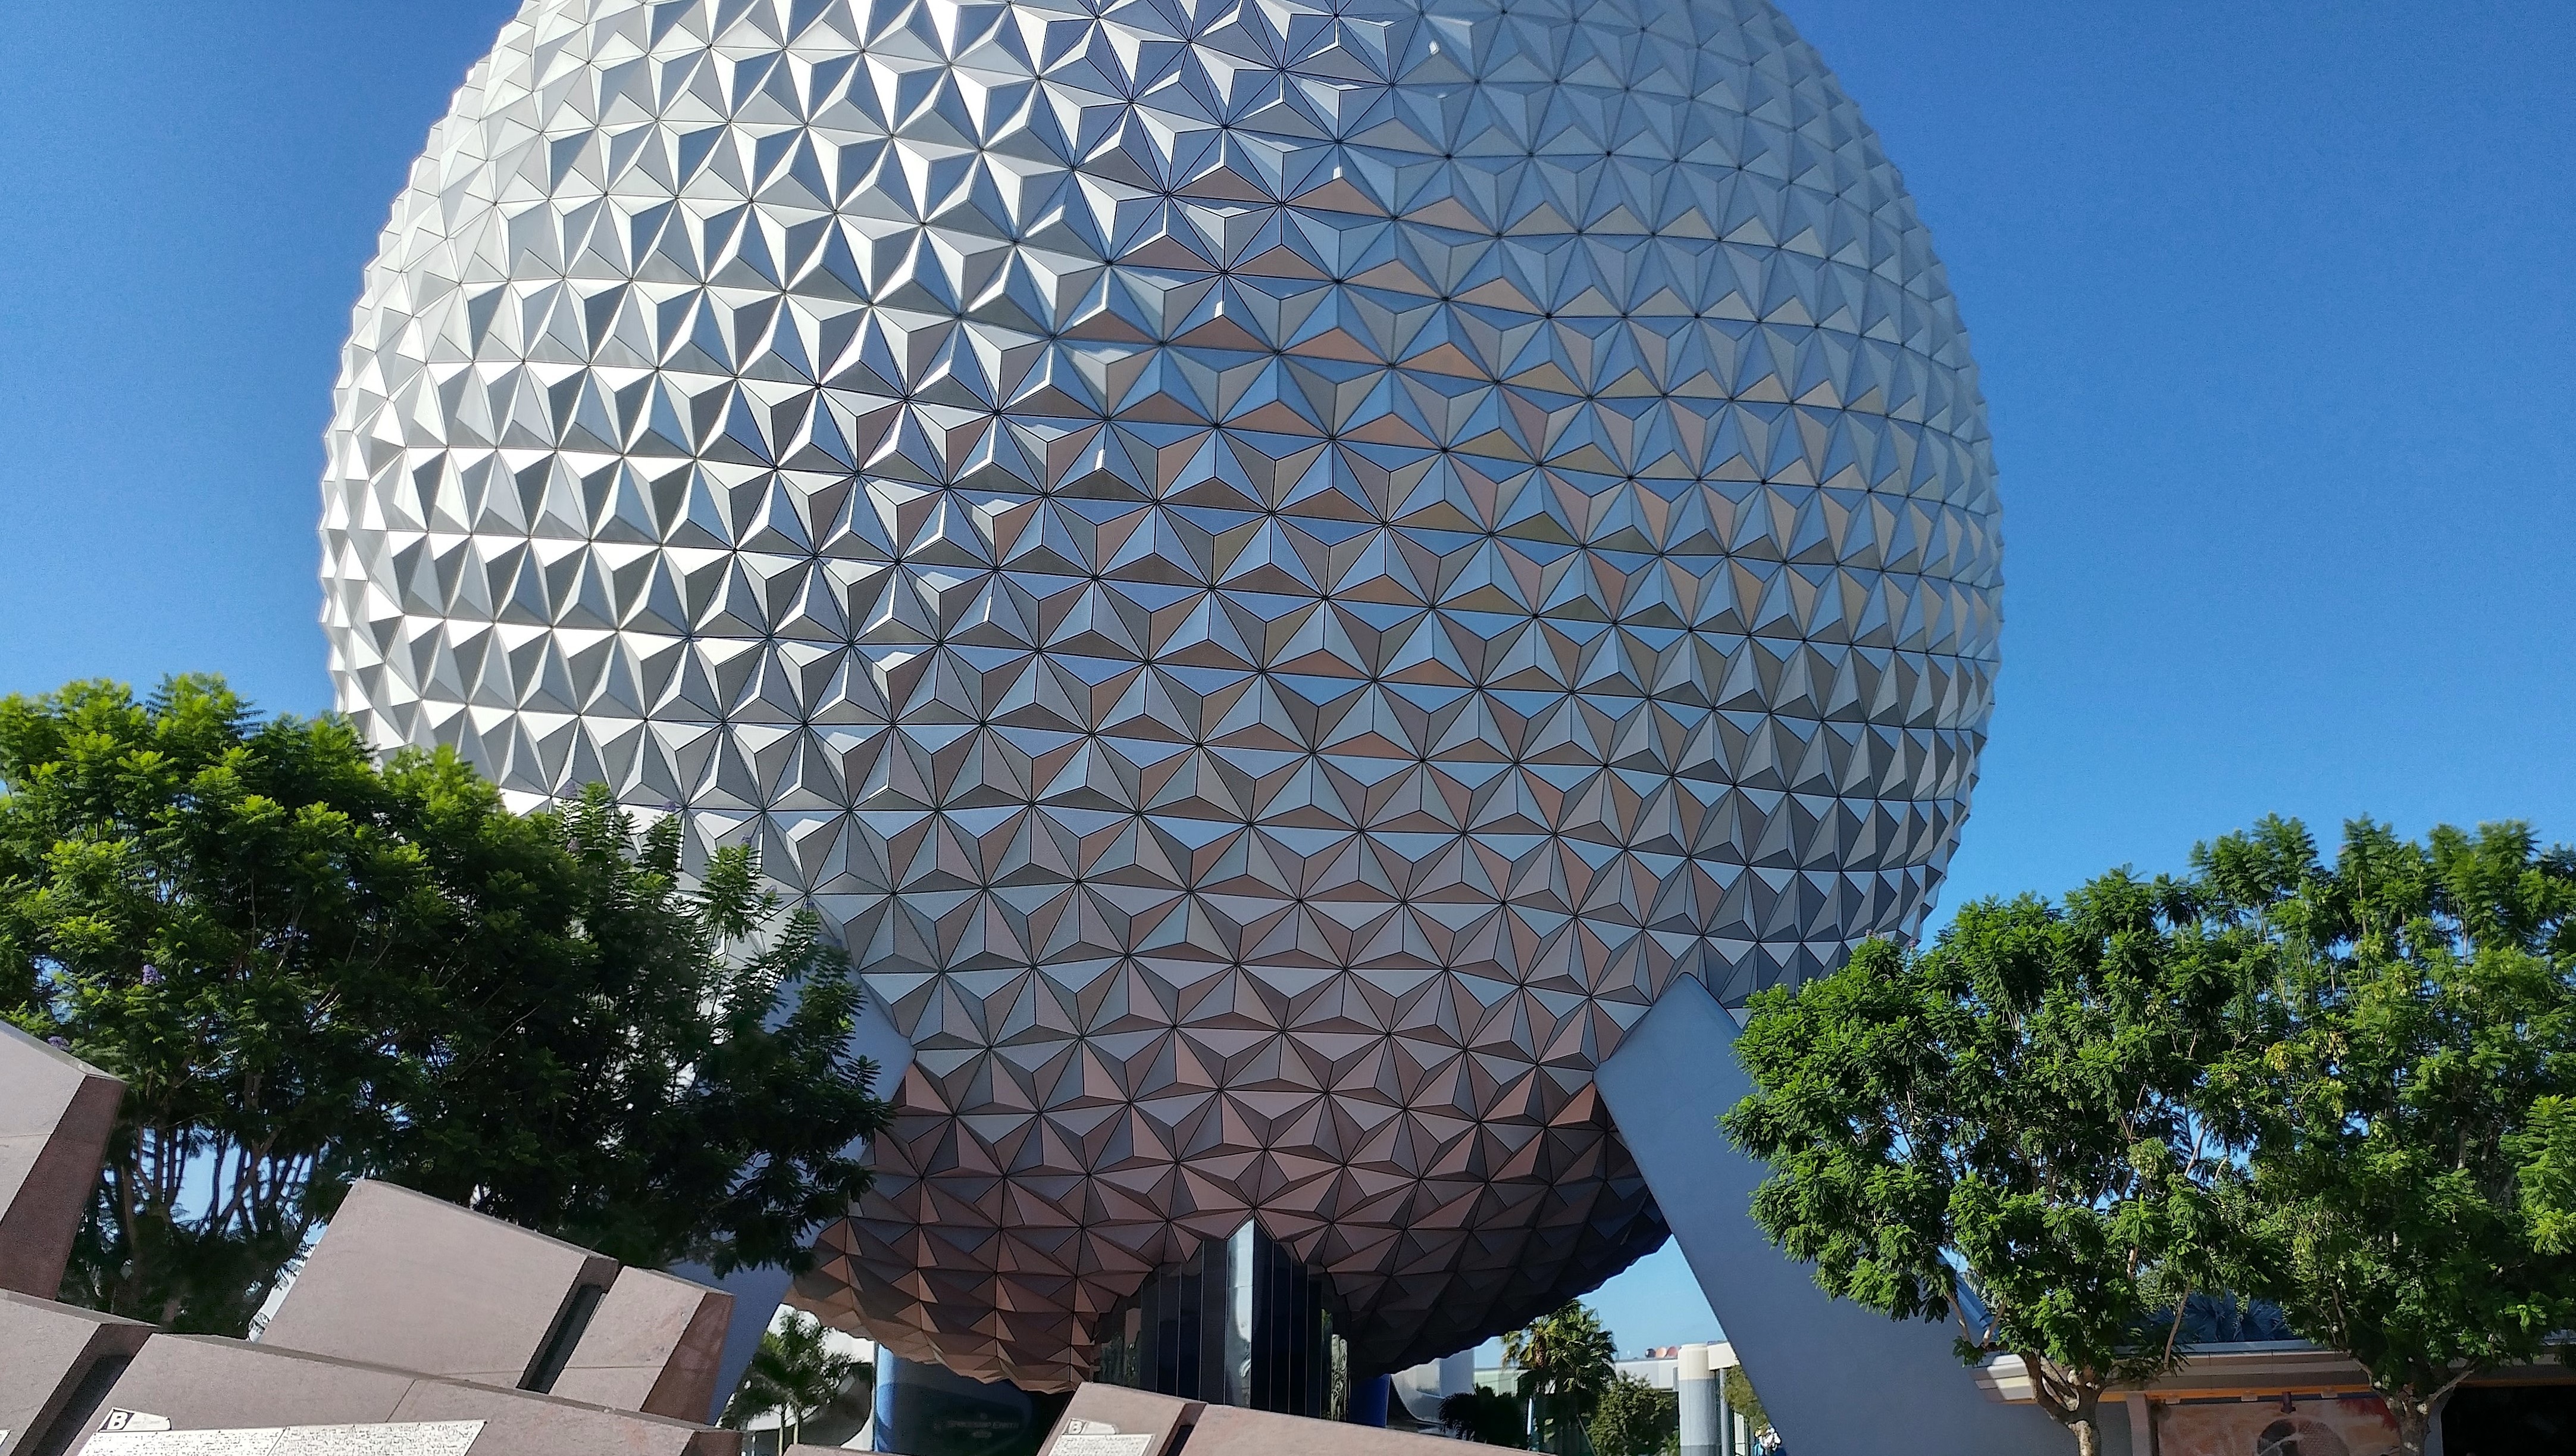
architecture, skyscraper, landmark, epcot, theatre, tourist attraction, dome, florida, disney world